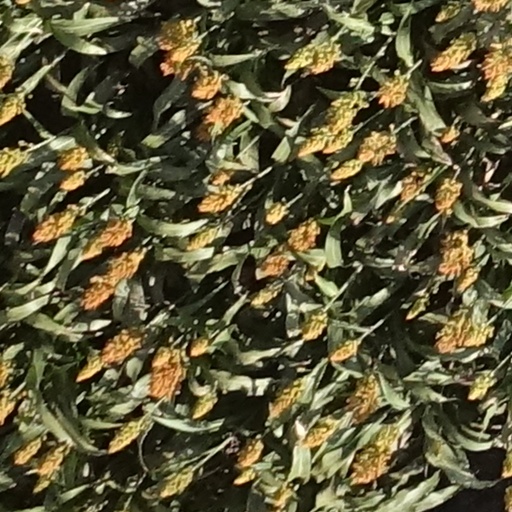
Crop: sorghum